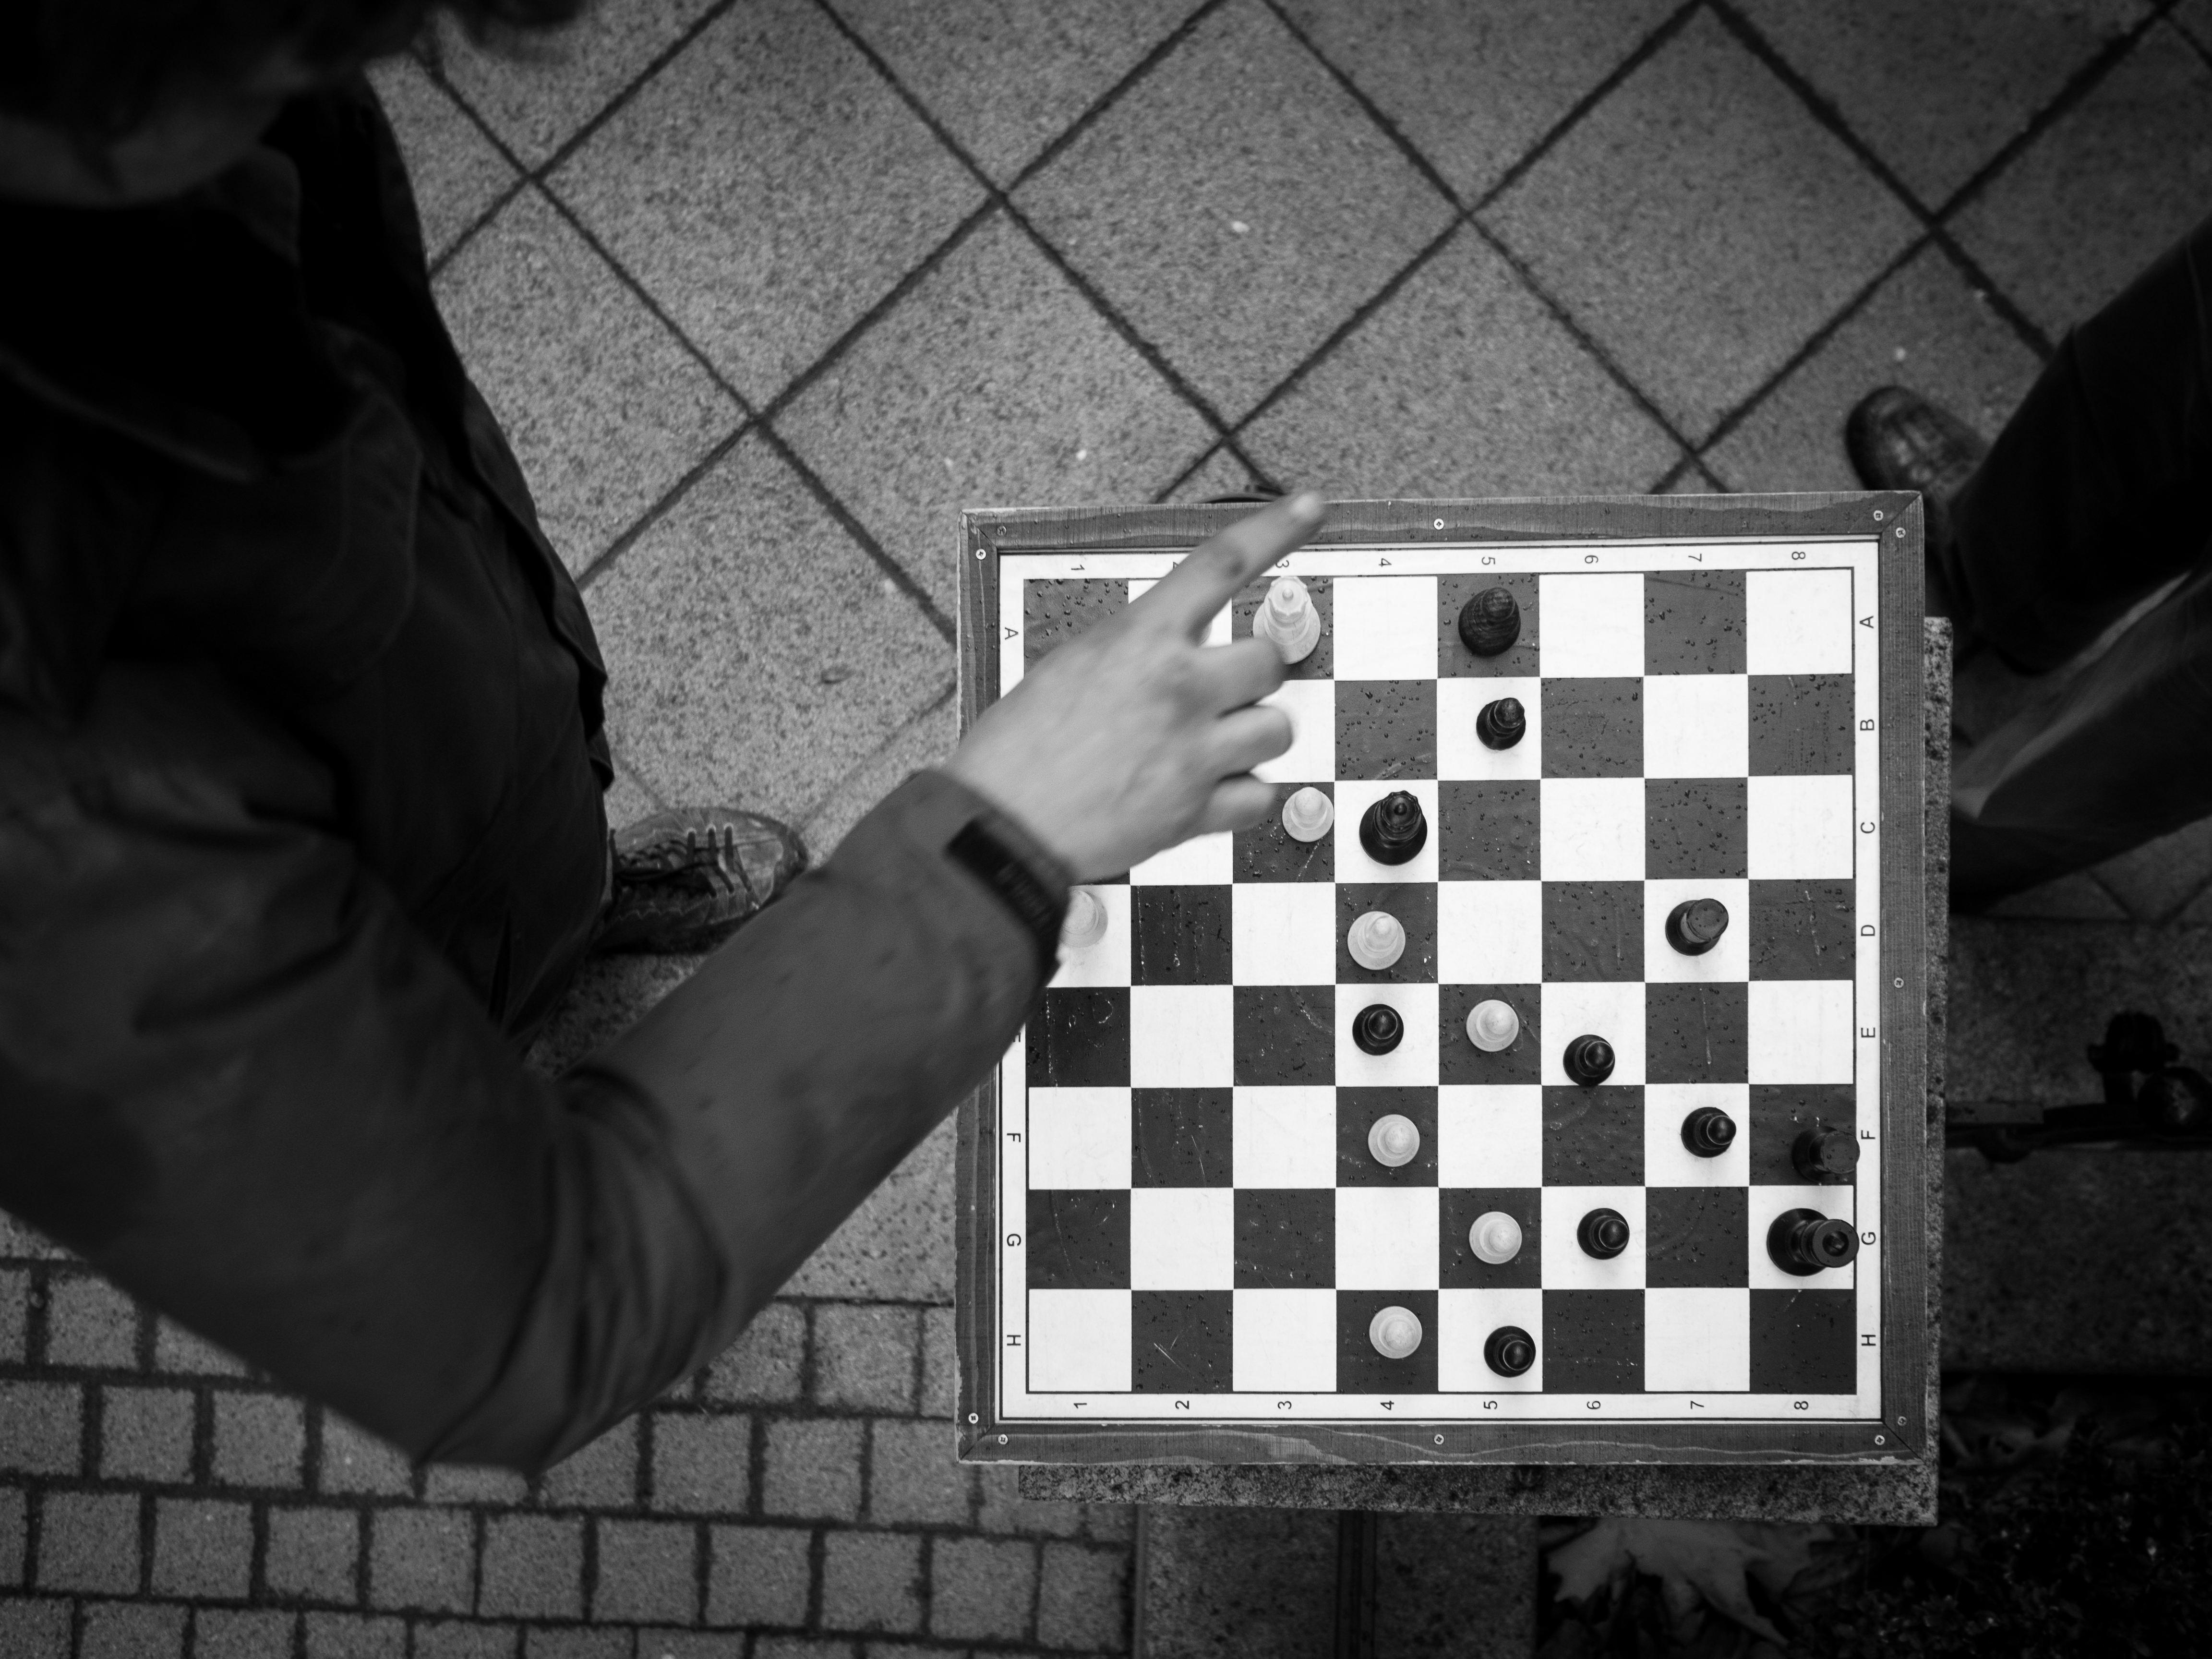
black and white, white, recreation, black, monochrome, board game, streetphotography, sports, chess, chessboard, games, shape, thomasleuthard, monochrome photography, indoor games and sports, tabletop game